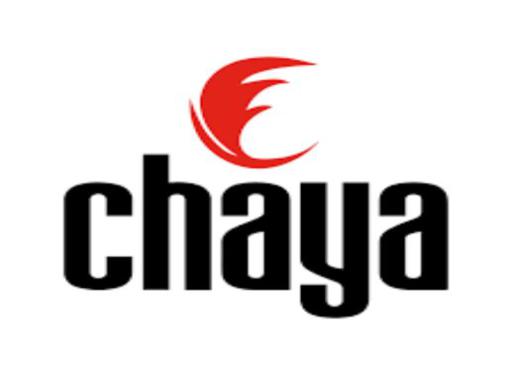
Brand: chaya
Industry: Clothes